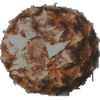
Label: pineapple